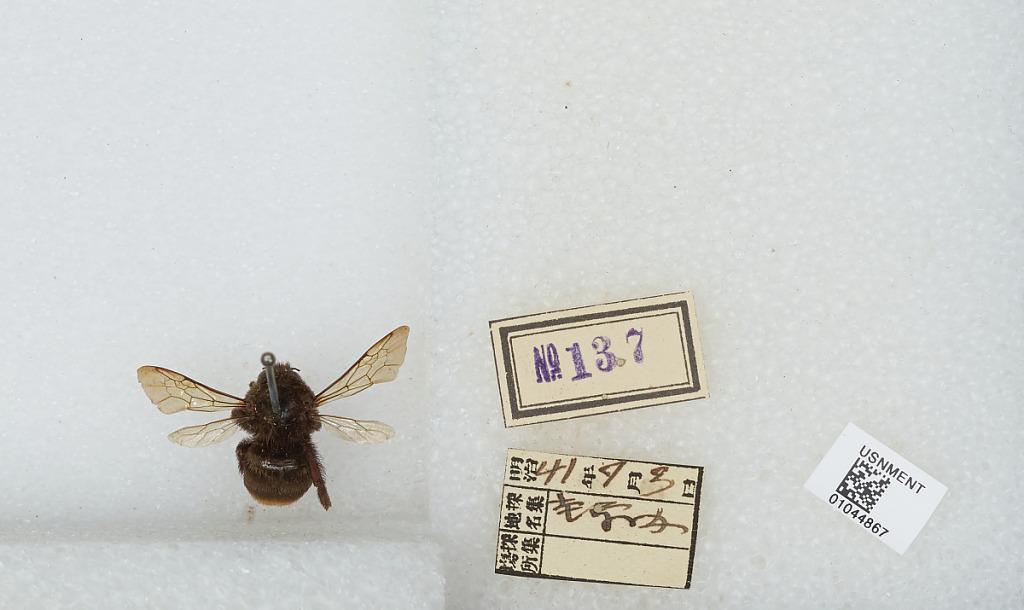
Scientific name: Bombus sp.
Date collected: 1941-9-3